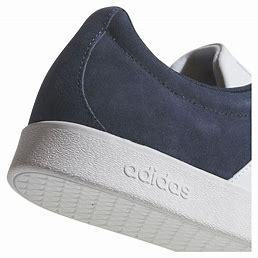
Brand: Adidas
Model: VL Court 2